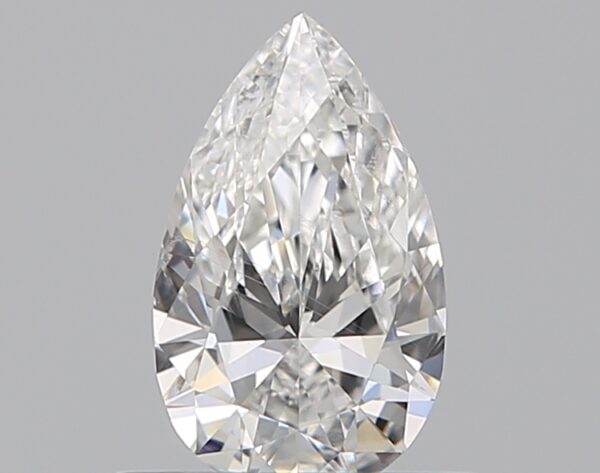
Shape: pear
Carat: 0.5
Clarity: SI1
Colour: F
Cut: EX
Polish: EX
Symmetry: VG
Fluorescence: F
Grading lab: GIA
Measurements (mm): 7.21 x 4.35 x 2.58